Thor: The Dark World

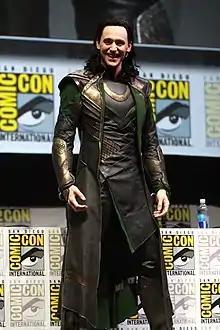
Hiddleston as Loki at the 2013 San Diego Comic-Con to promote the film

In March 2013, Marvel announced the release of a two-issue comic book prelude by writers Craig Kyle and Christopher Yost and artist Scot Eaton in June 2013. In April 2013, Marvel released the first trailer for "Thor: The Dark World". "Forbes" said, "This trailer fits nicely into that larger marketing push for Marvel's brand. It puts all of the recognizable characters from the first film front and center, presents the action as a team event reminiscent of the Avengers, and once again Loki—who was quite popular with audiences—makes an appearance." The "Los Angeles Times" said, "Evident throughout the trailer is director Alan Taylor's influence; the "Game of Thrones" director's hand can be seen in the battle sequences, and Asgard—a bright and shiny kingdom under "Thor" director Kenneth Branagh—seems grittier in the sequel." In July at the 2013 San Diego Comic-Con, Hiddleston introduced footage from the film to audiences in character as Loki. Also in July, Gameloft announced that a mobile video game titled, "Thor the Dark World: The Official Game", would be released in conjunction with the release of the film in November.